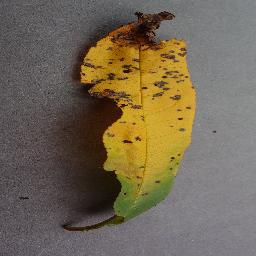
Label: Peach___Bacterial_spot